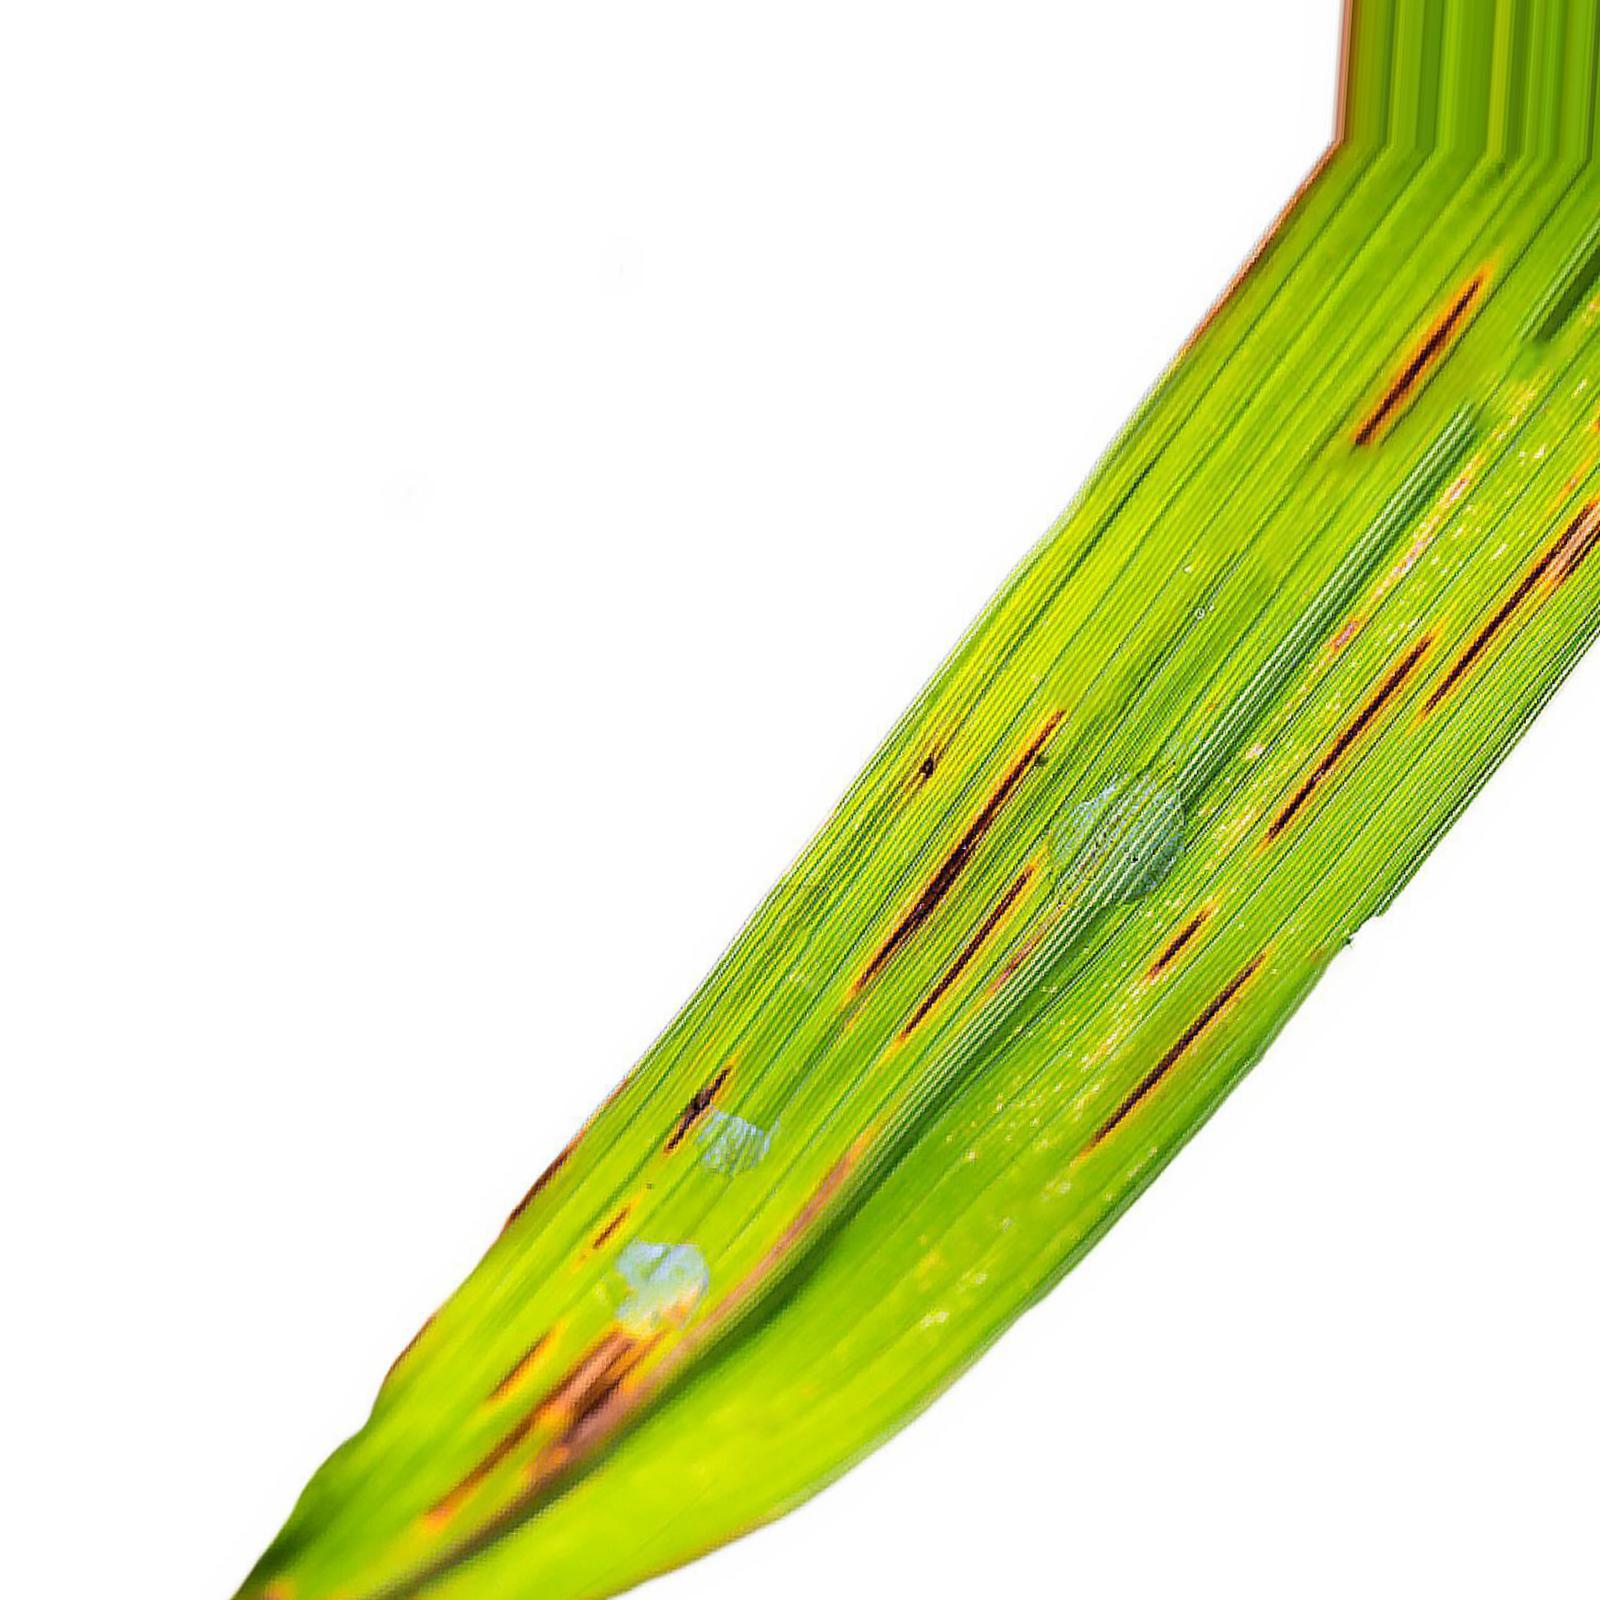
Nhãn: Bệnh Gạch Nâu ( Narrow Brown Spot )